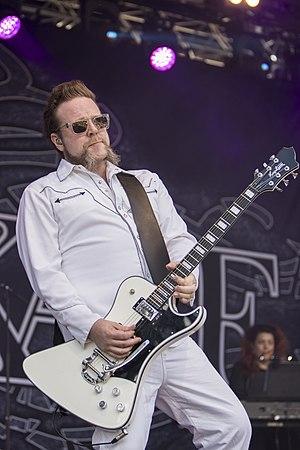
Viikate est un groupe de heavy metal finlandais, originaire de Kouvola. Il est connu pour son lyrisme mélancolique, tirant son inspiration des films finlandais, notamment. Le groupe est formé par Kaarle et Simeoni Viikate qui en sont restés les seuls membres jusqu'en 2001, date à laquelle Arvo et Ervo ont rejoint le groupe. Les chansons les plus connues de Viikate sont Ei ole ketään kelle soittaa, Leimu, et Pohjoista Viljaa. Ils chantent exclusivement en finnois.